This Is Going to Hurt

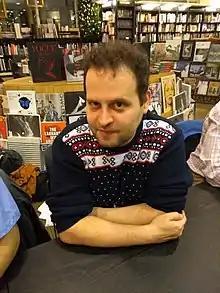
Adam Kay

Kay began his medical training as a House Officer in 2004 with the United Kingdom's National Health Service after attending Dulwich College and Imperial College School of Medicine. In his comedic recollection of his time as a house officer, Kay describes four foreign objects he removed from patients' rectums, his first time saving someone's life, and long nights spent in the A&E. Kay became a Senior House Officer by August 2005, a year after officially becoming a doctor. It is at this point in his career that he decided to specialise in obstetrics and gynaecology, or "brats and twats" as Kay referred to it.